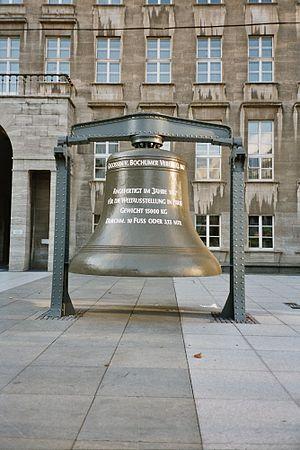
Une cloche est un objet simple destiné à l'émission d'un son. C'est un instrument de percussion et un idiophone. Sa forme est habituellement un tambour ouvert et évidé d'une seule pièce qui résonne après avoir été frappé. Un objet de cette forme est dit campaniforme.